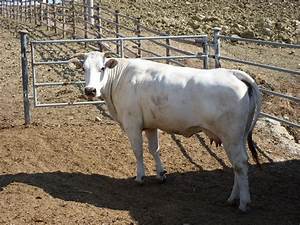
Label: cow